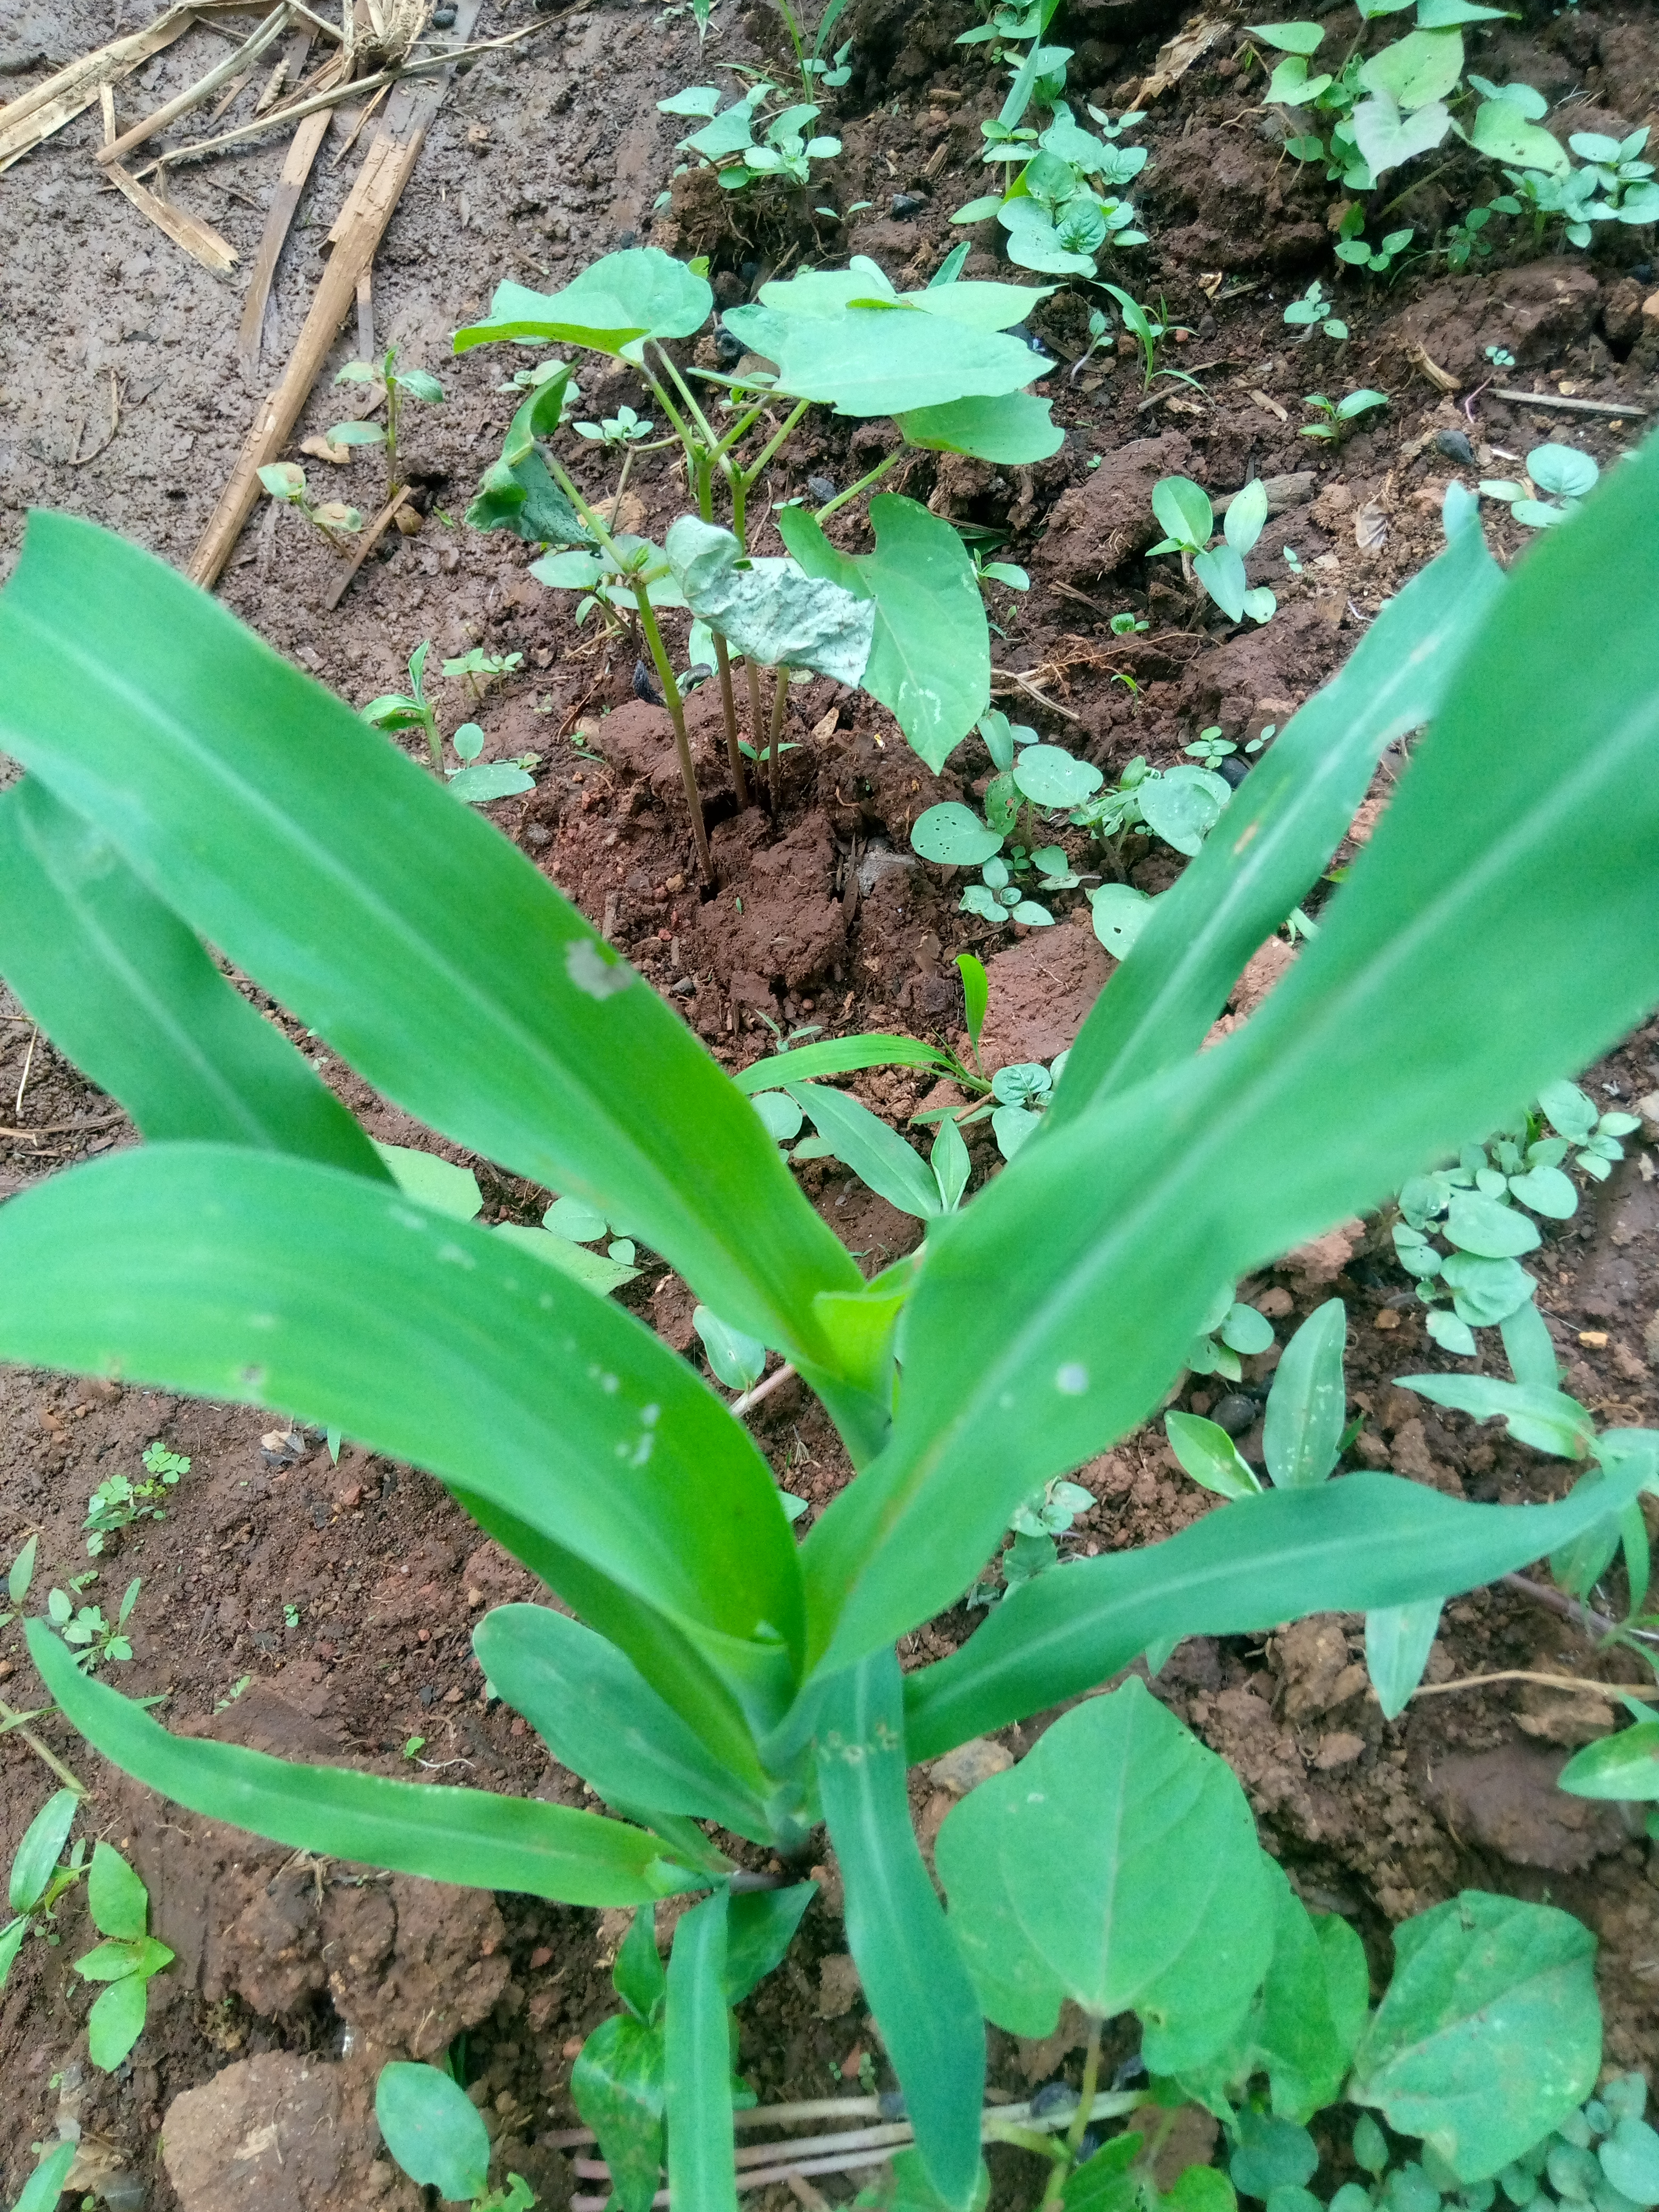
Label: spodoptera_frugiperda